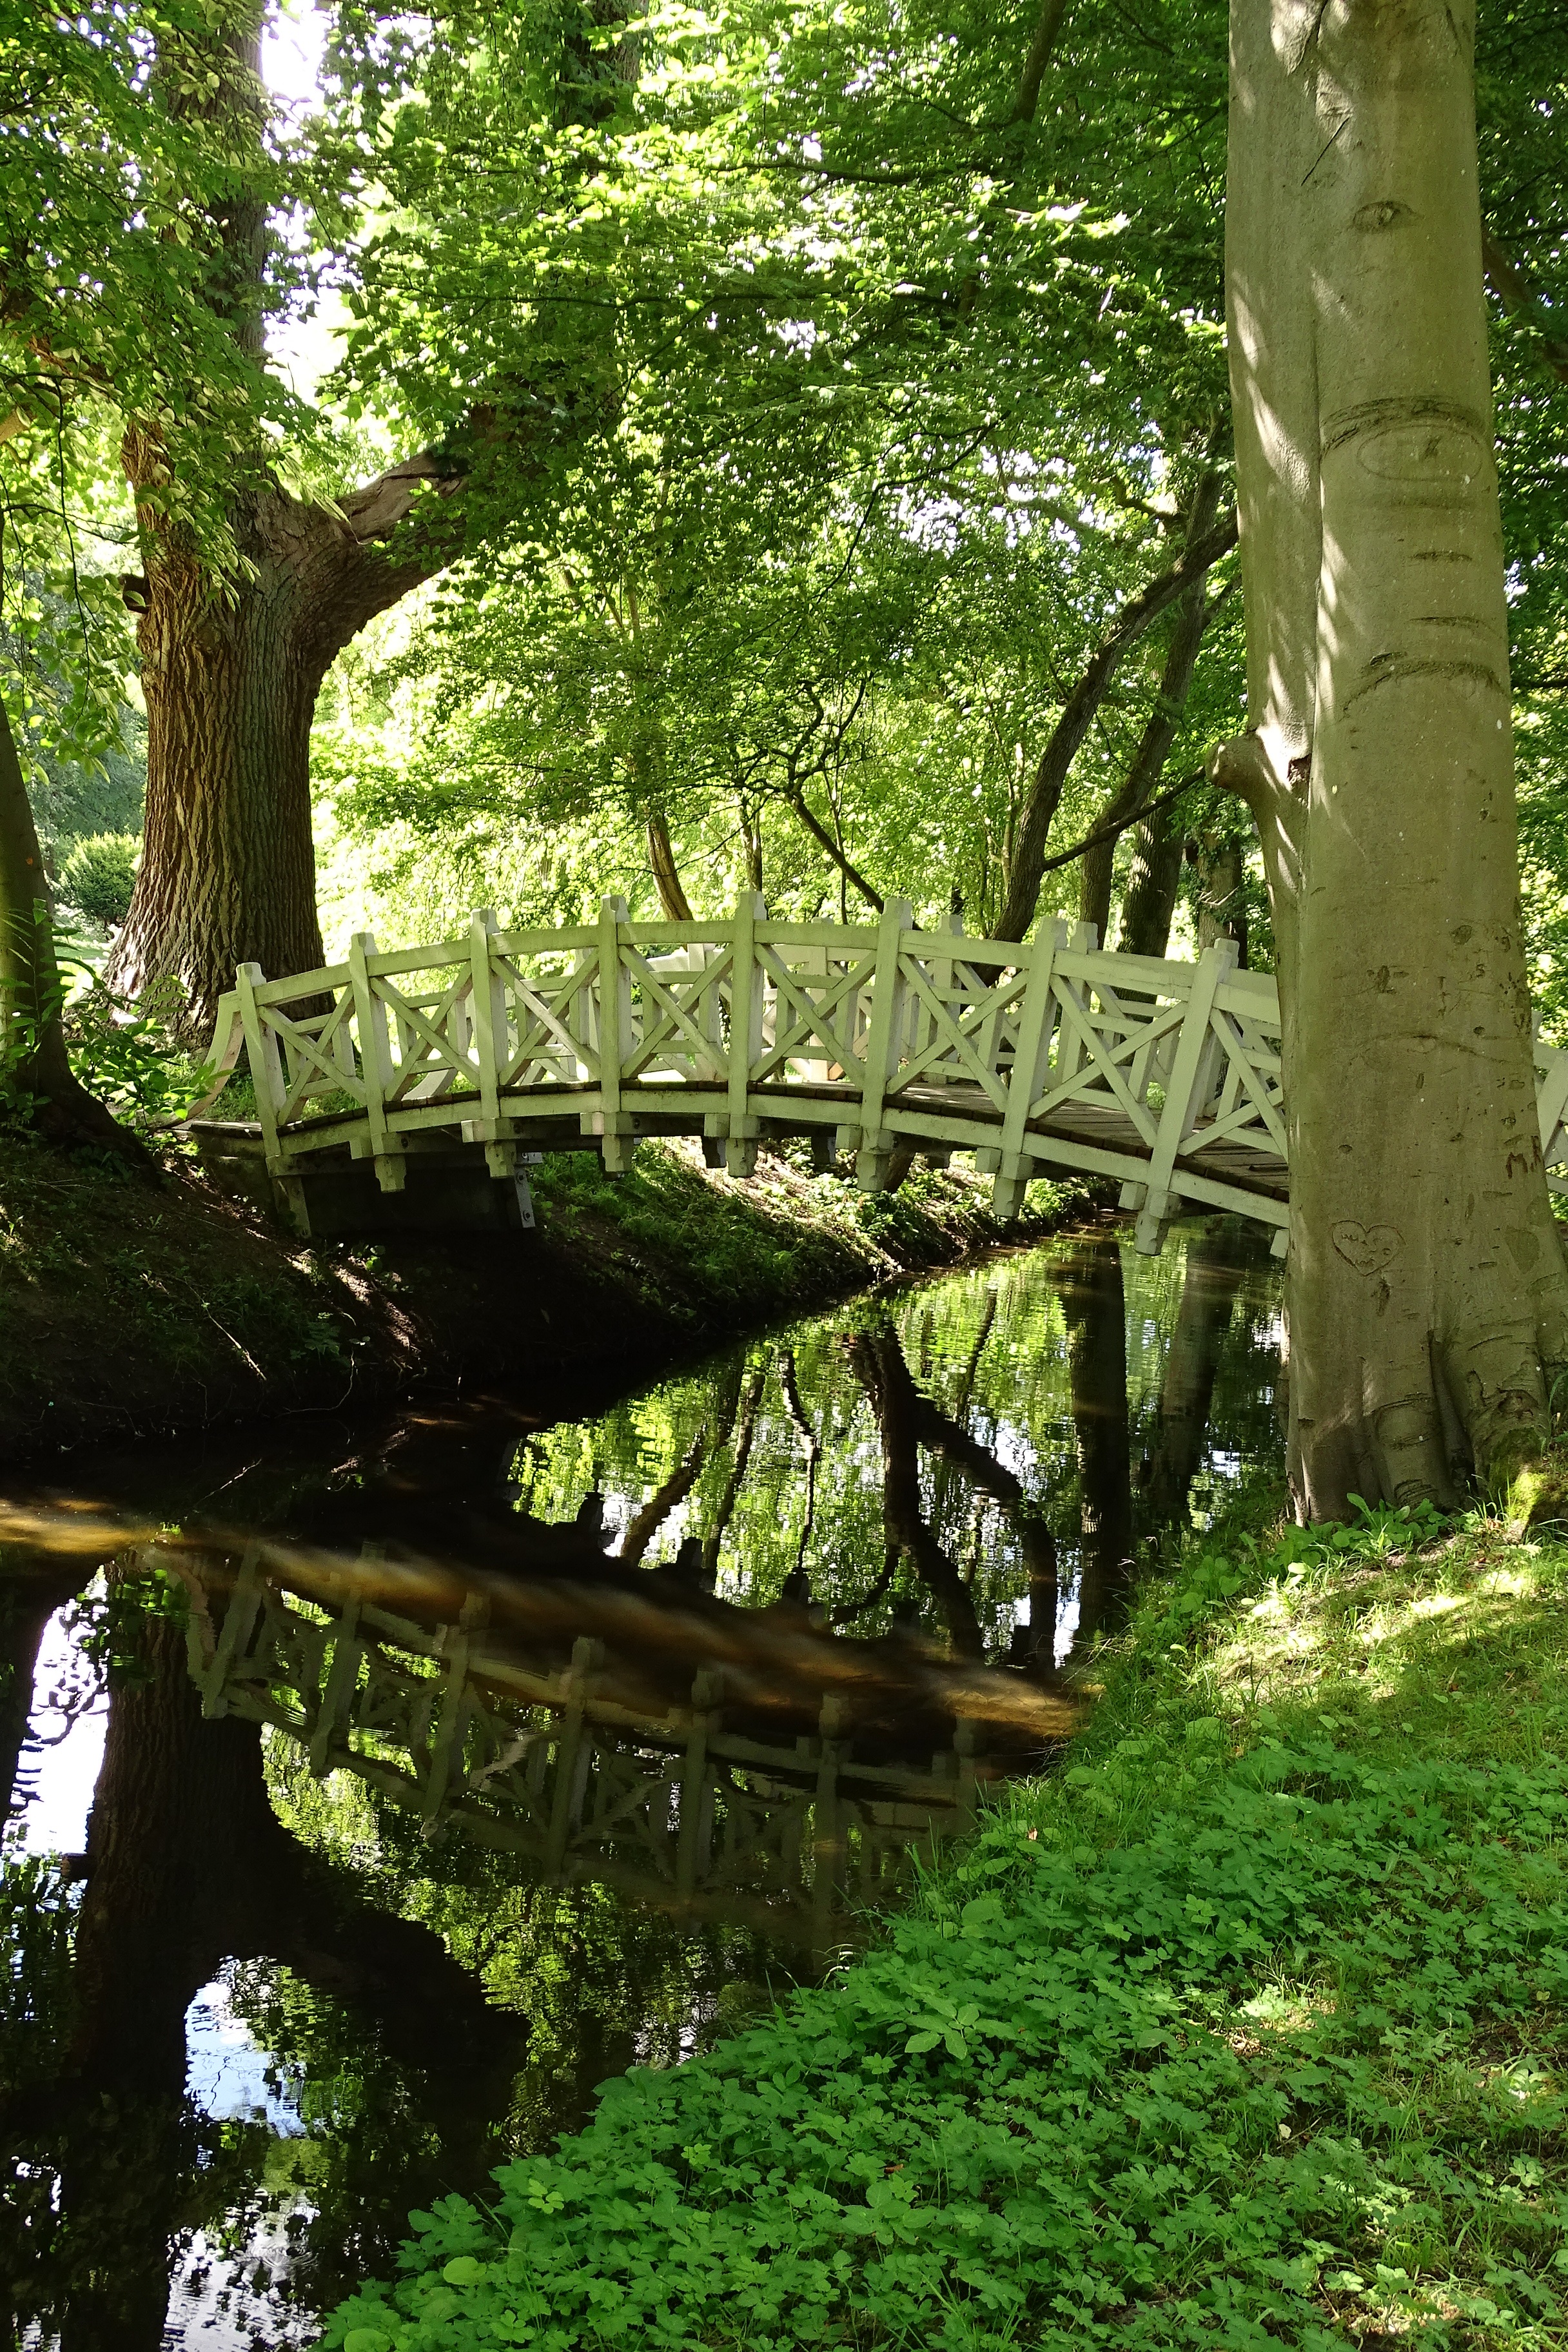
tree, nature, forest, branch, plant, bridge, leaf, flower, old, atmosphere, green, jungle, scenic, autumn, park, botany, garden, flora, woods, woodland, habitat, mirroring, forest path, woody plant